Royal visits to Rockhampton, Queensland

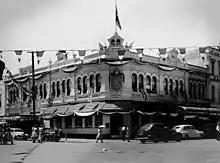
Rockhampton decorated with flags and bunting, as it prepares for the arrival of the Queen and the Duke of Edinburgh, 1954

Queen Elizabeth II and her husband Prince Philip, Duke of Edinburgh visited Rockhampton on 15 March 1954.